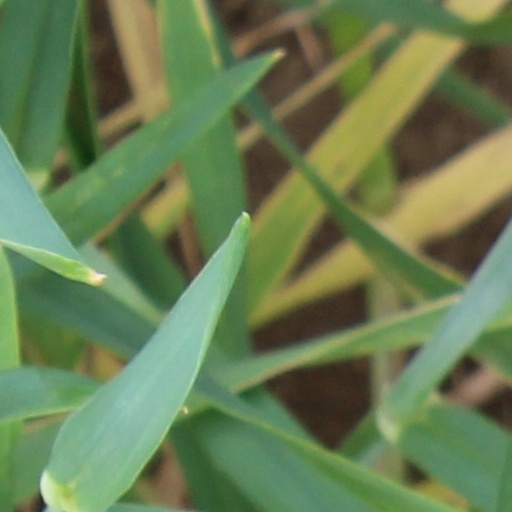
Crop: wheat